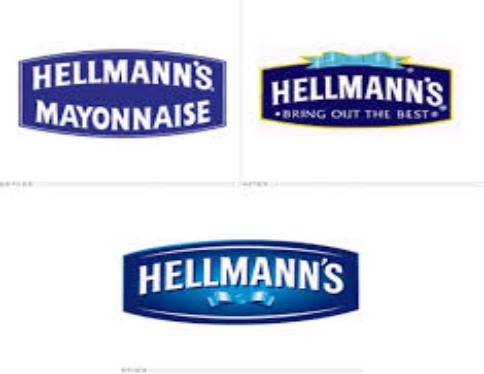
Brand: Hellmann's
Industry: Food